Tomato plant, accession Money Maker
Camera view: horizontal (90 deg, fisheye); turntable rotation: 300 degrees
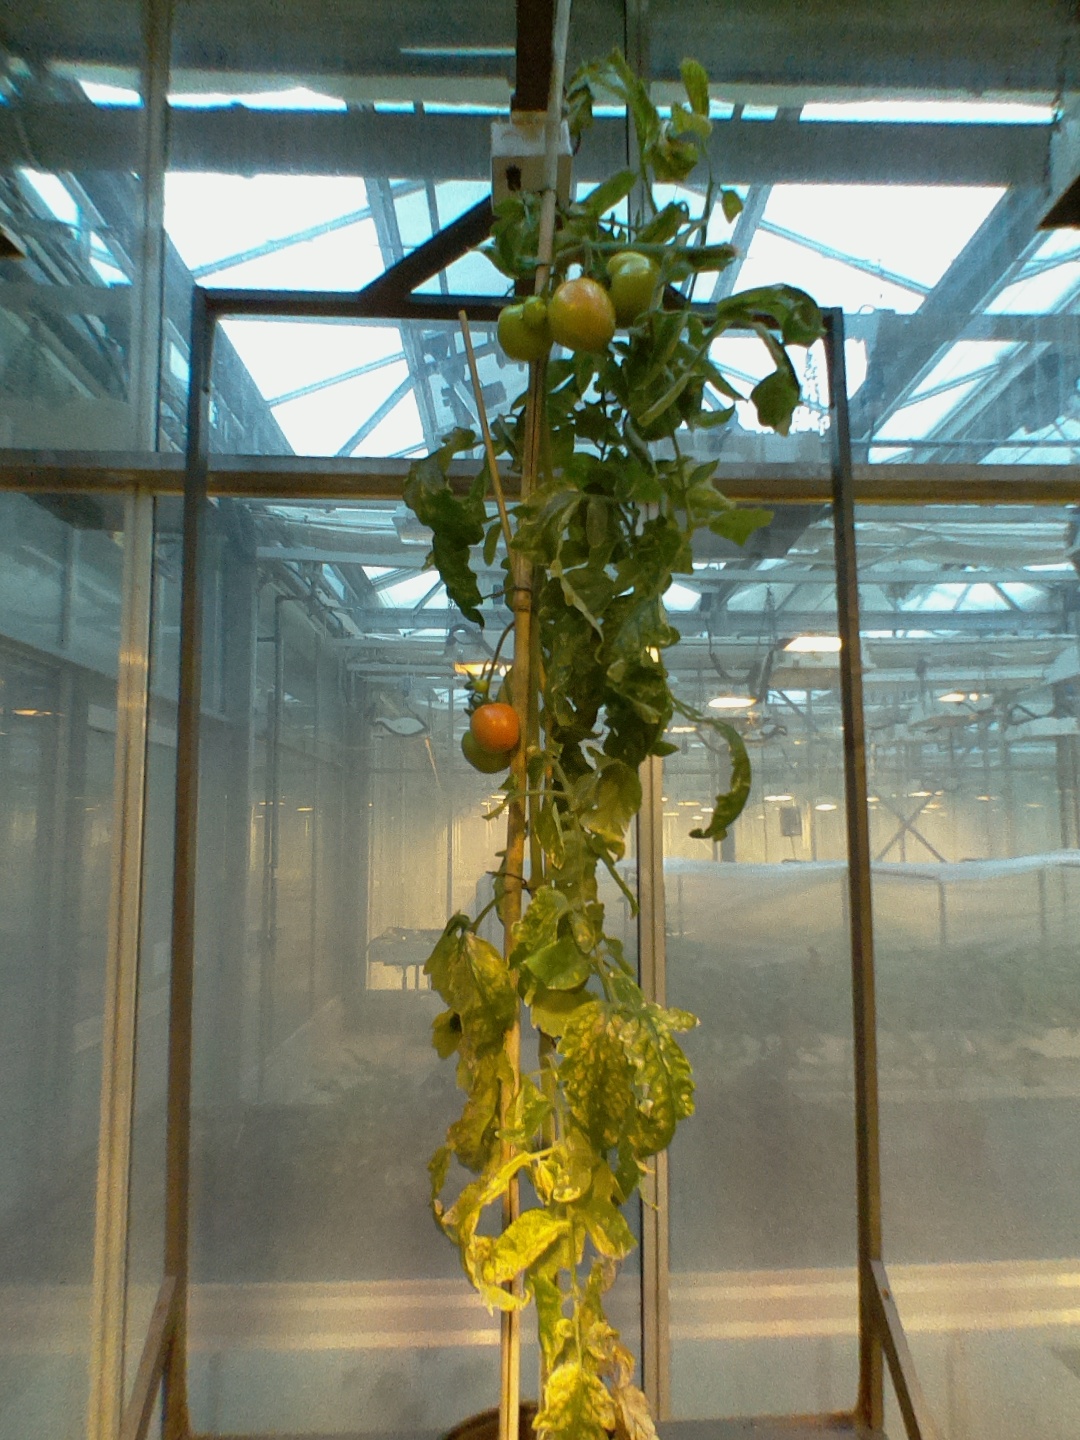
BBCH growth stage 80: fruits start showing typical ripe color (orange -> red)